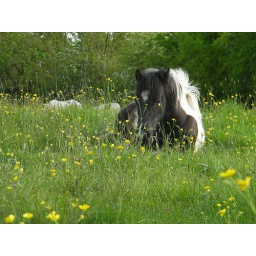
A horse in a field near Knaresborough